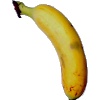
Label: Banana Lady Finger 1